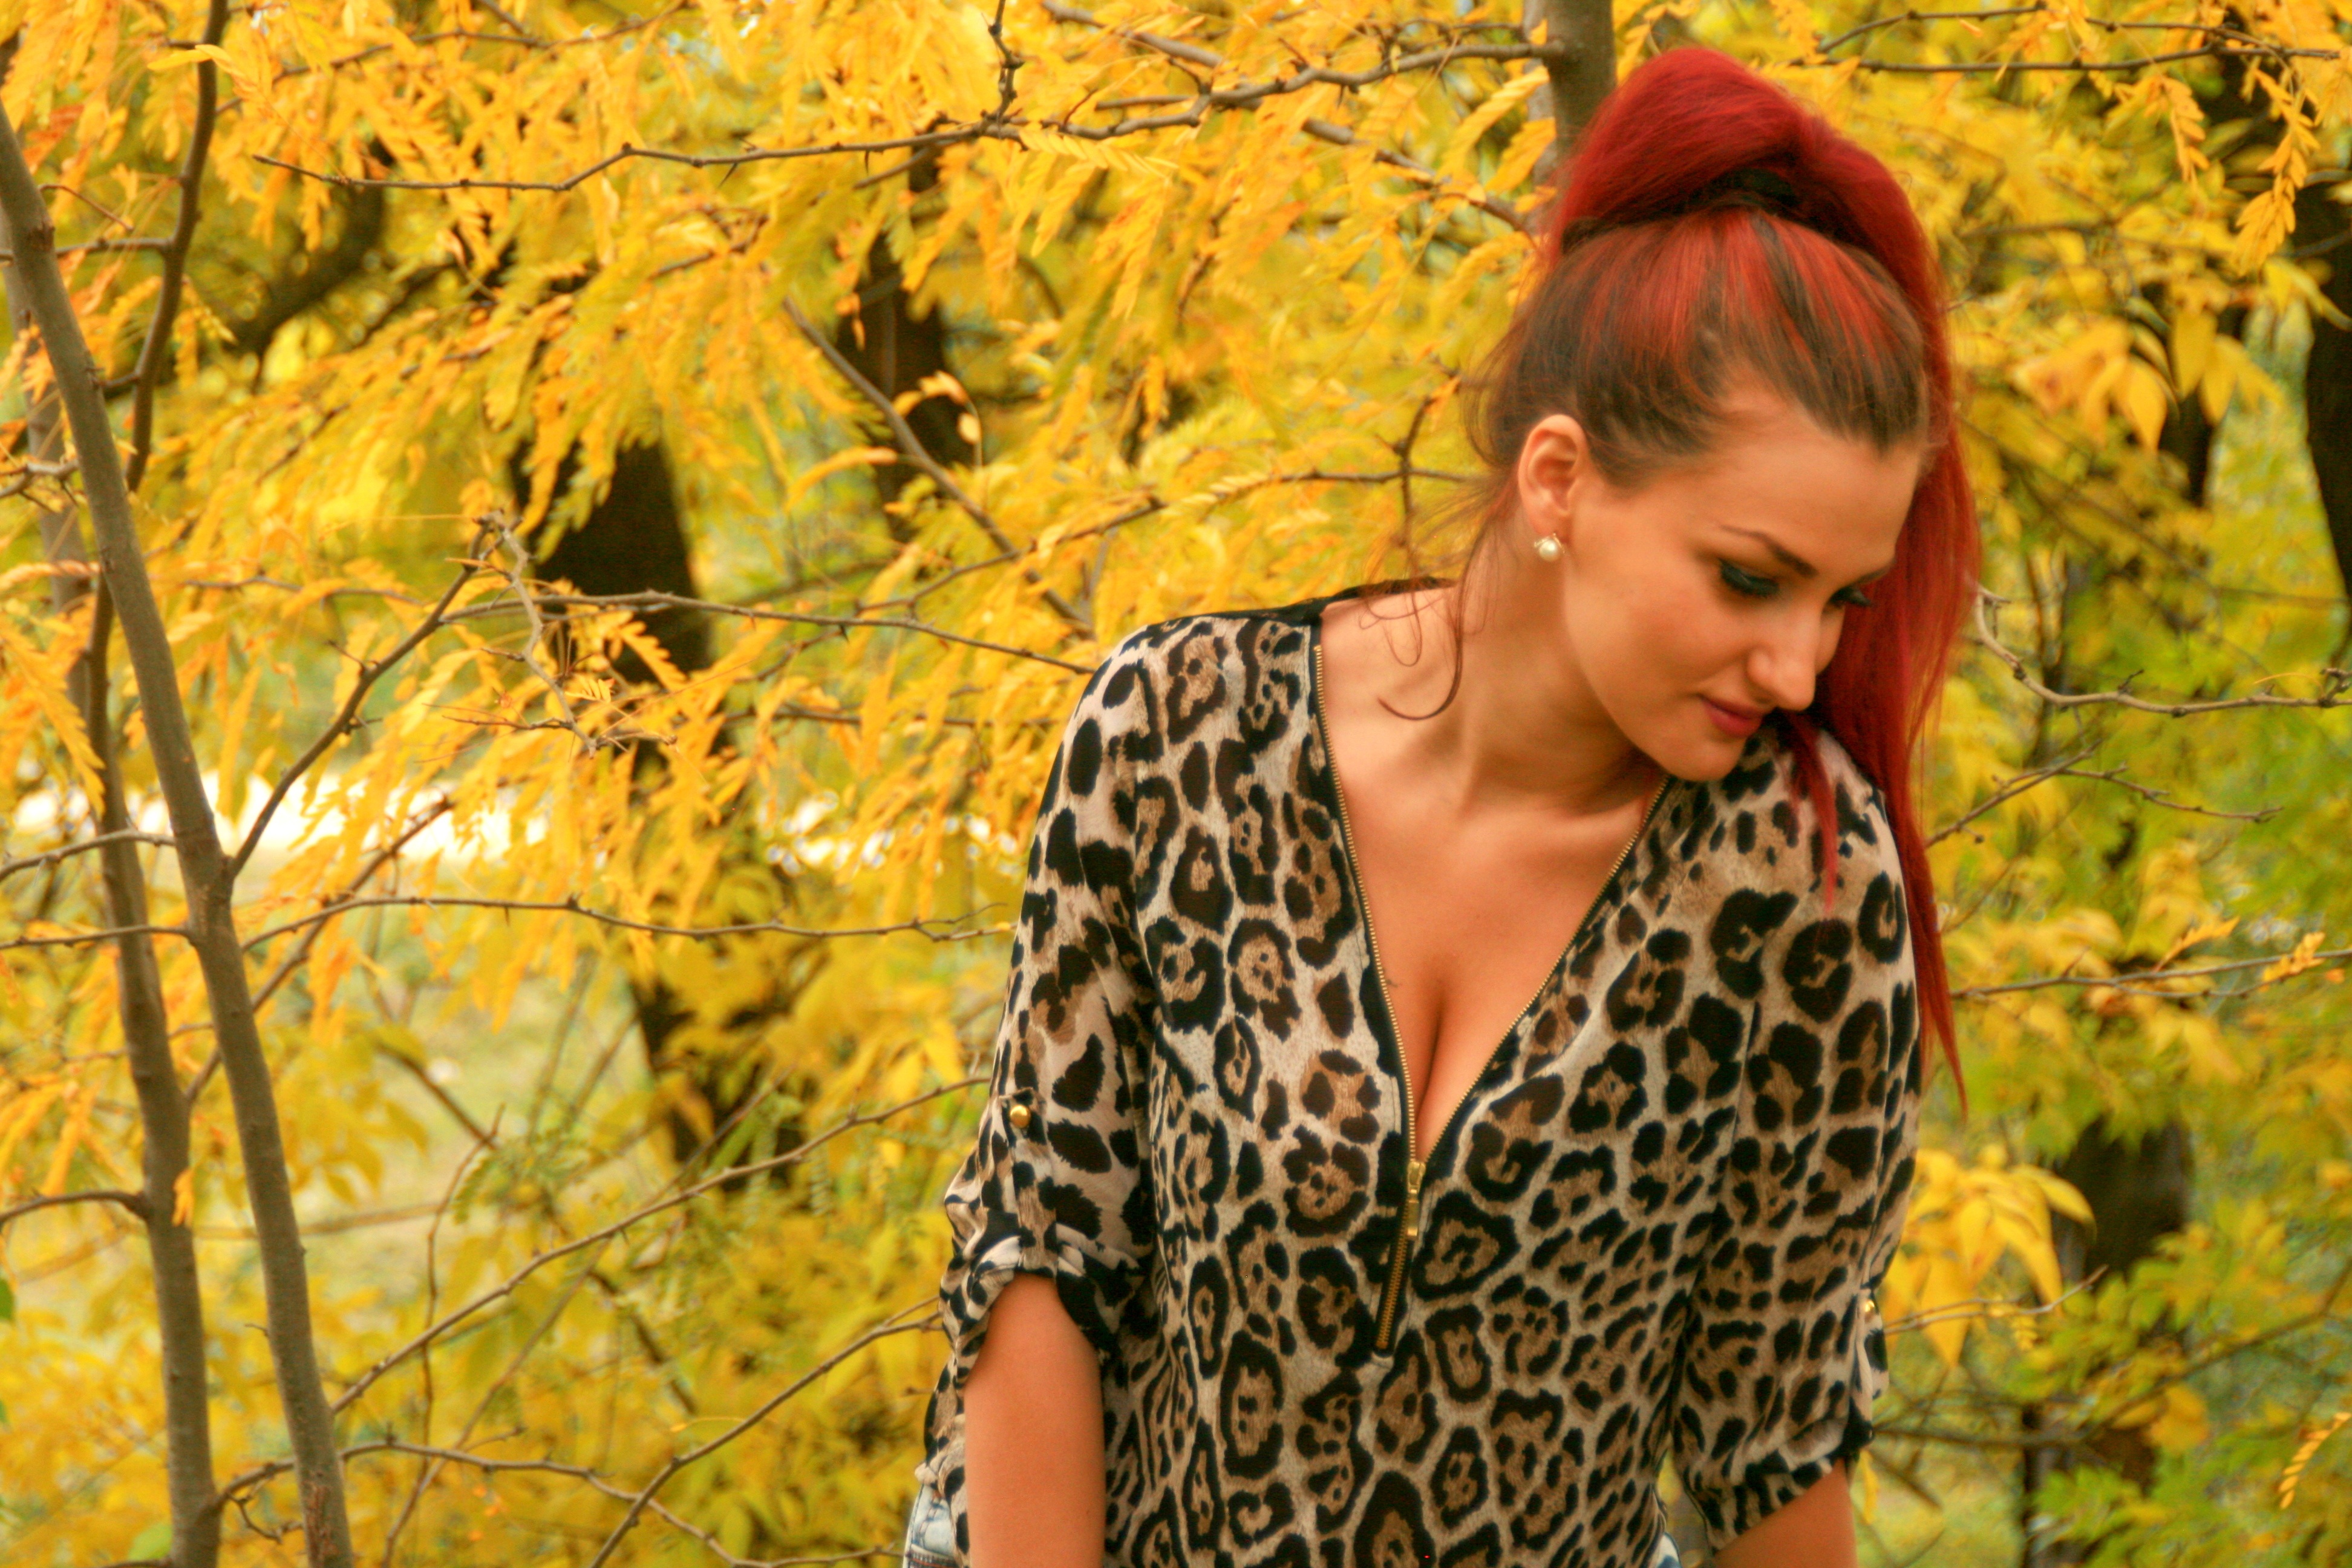
tree, plant, girl, photography, leaf, flower, pattern, portrait, spring, autumn, yellow, season, leaves, beauty, photo shoot, portrait photography